Vålerenga Line

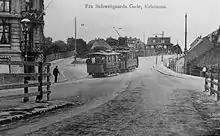
Class U tram at the intersection of Schweigaards gate and St. Halvards gate in 1905

The Gamlebyen Line—until 1925 known as the Oslo Line—was one of the original horsecar lines in Oslo, opened by KSS on 6 October 1875. The Vålerenga area and its vicinity were incorporated into the municipality of Christiania (today Oslo) in 1878 and the areas experience a growth.